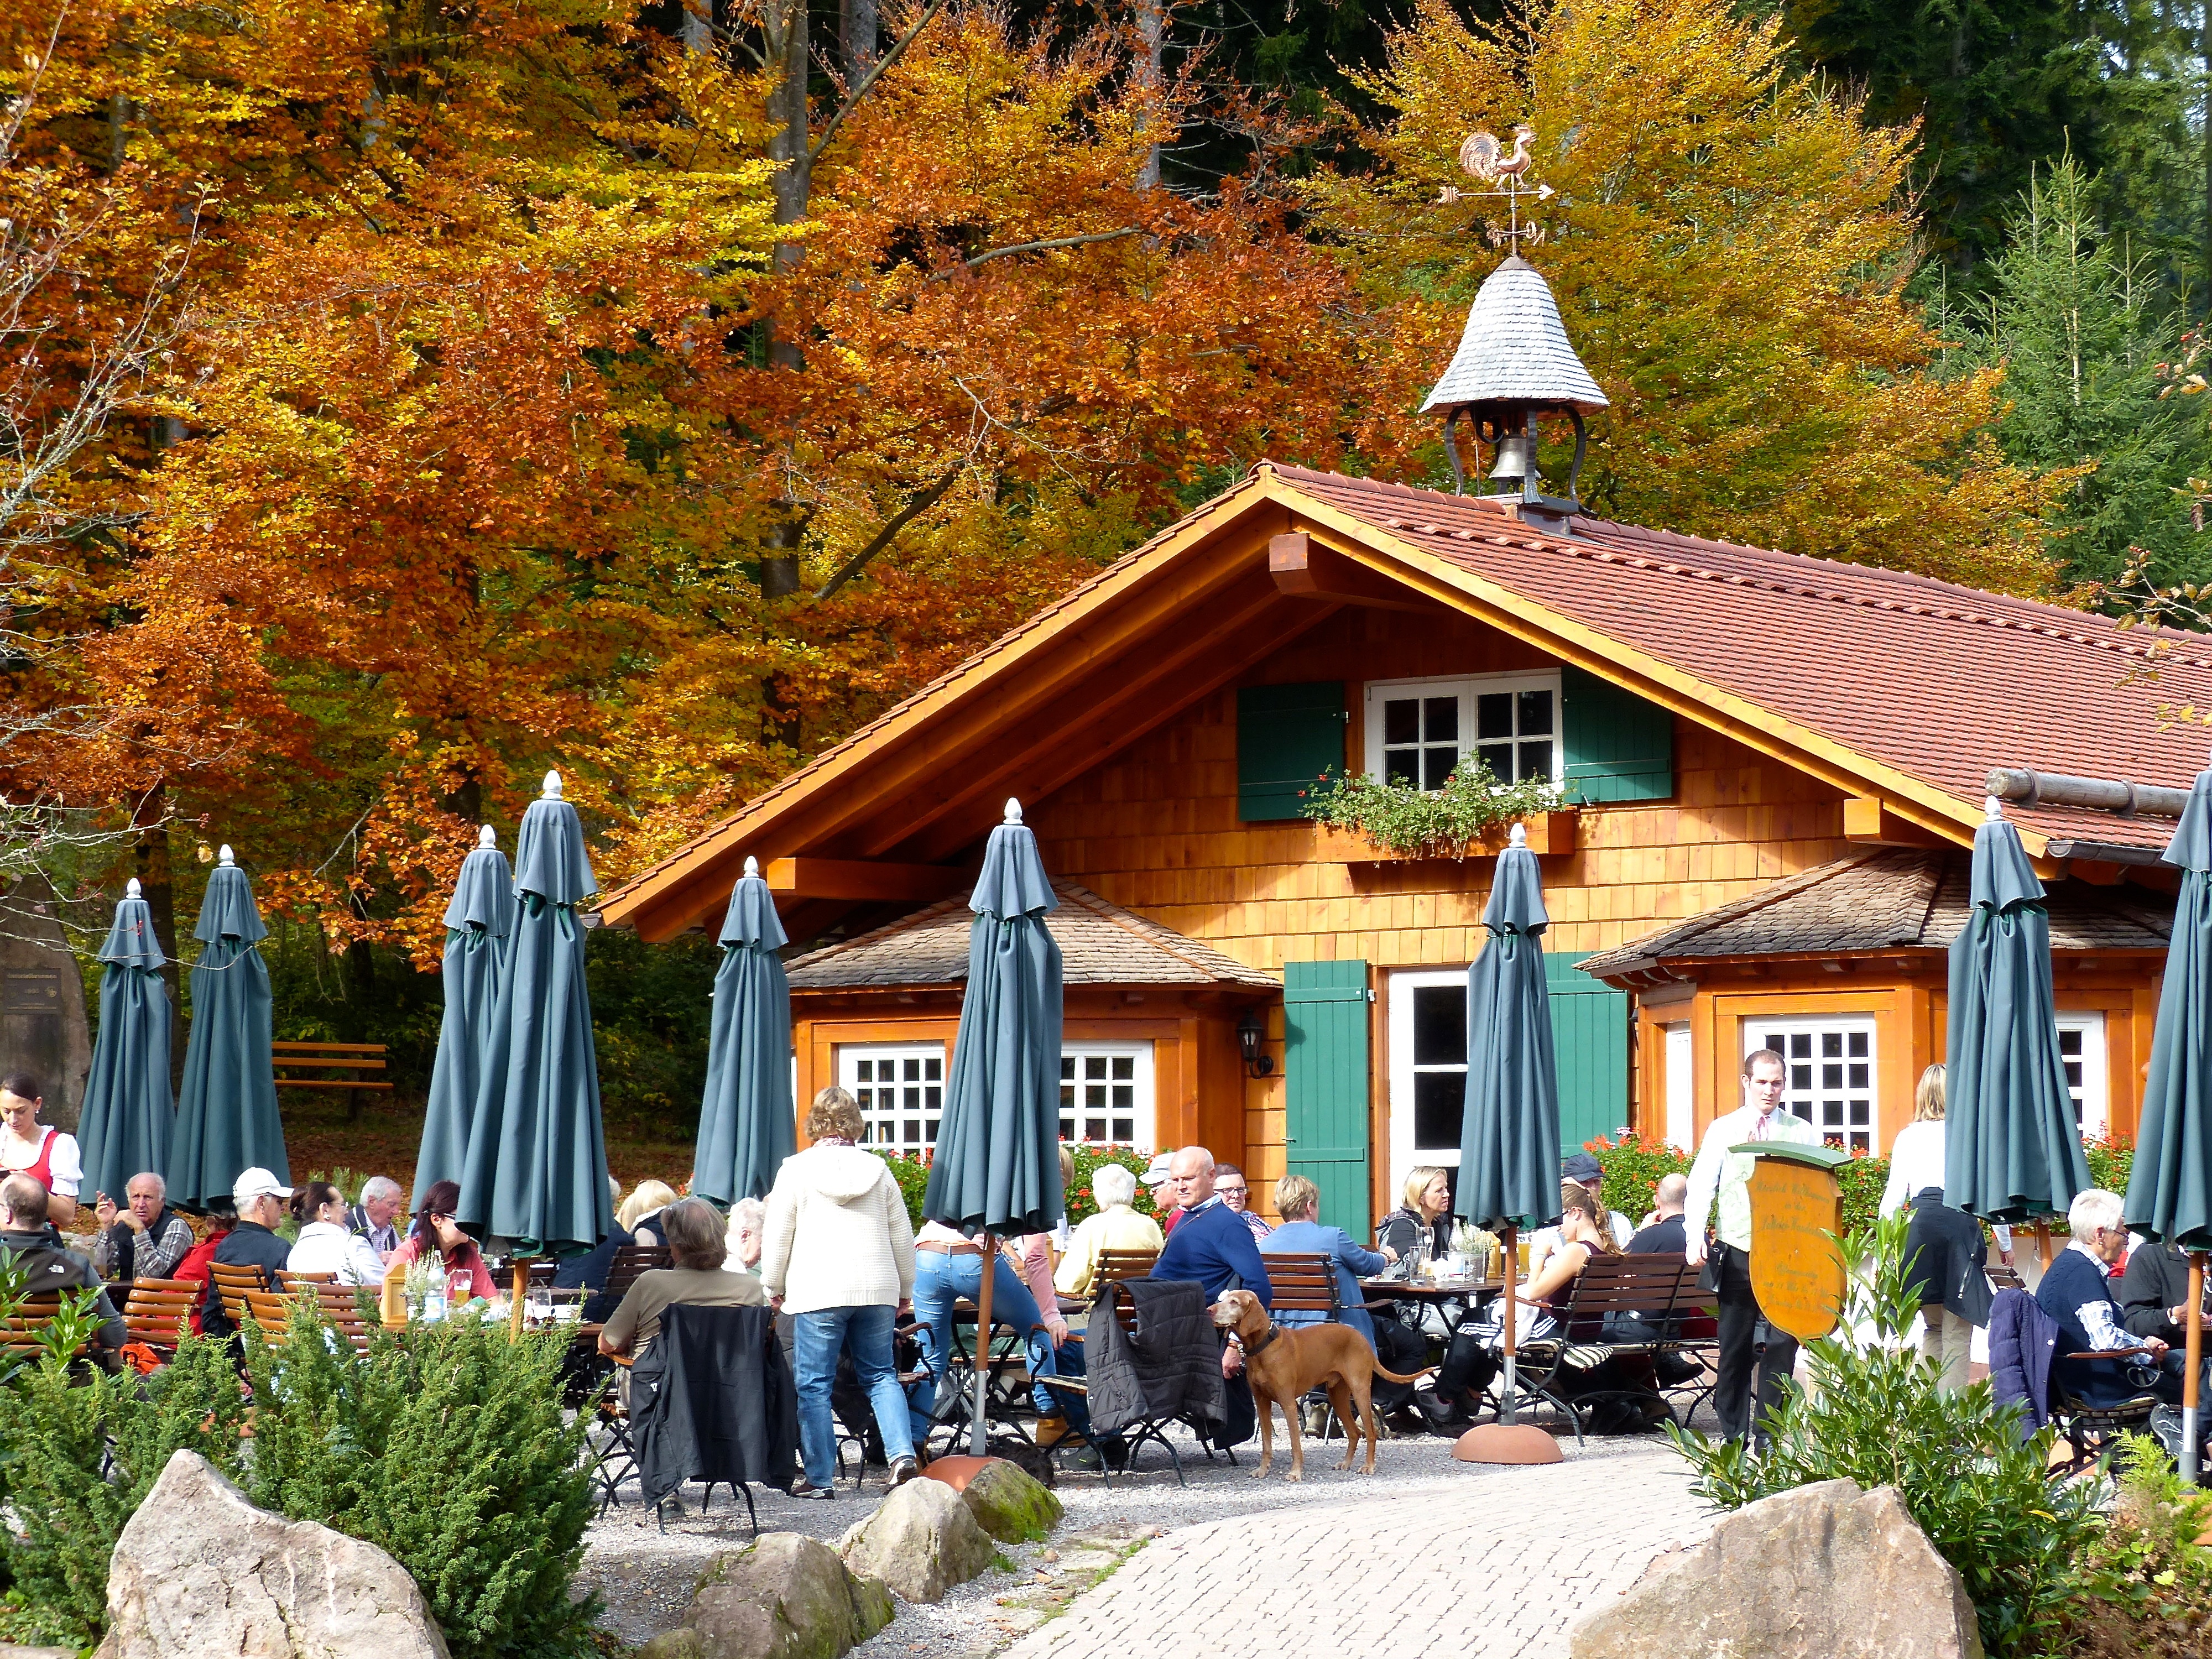
landscape, forest, hiking, house, fall, home, travel, hut, village, foliage, europe, cottage, autumn, black, garden, tourism, trees, leaves, sunny, temple, resort, shrine, germany, schwarzwald, baiersbronn, mitteltal, sattelei